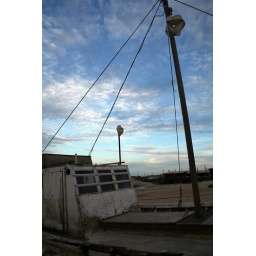
A larger image of the same monkey head talisman on a boat beached in Punta del Diablo, Uruguay.